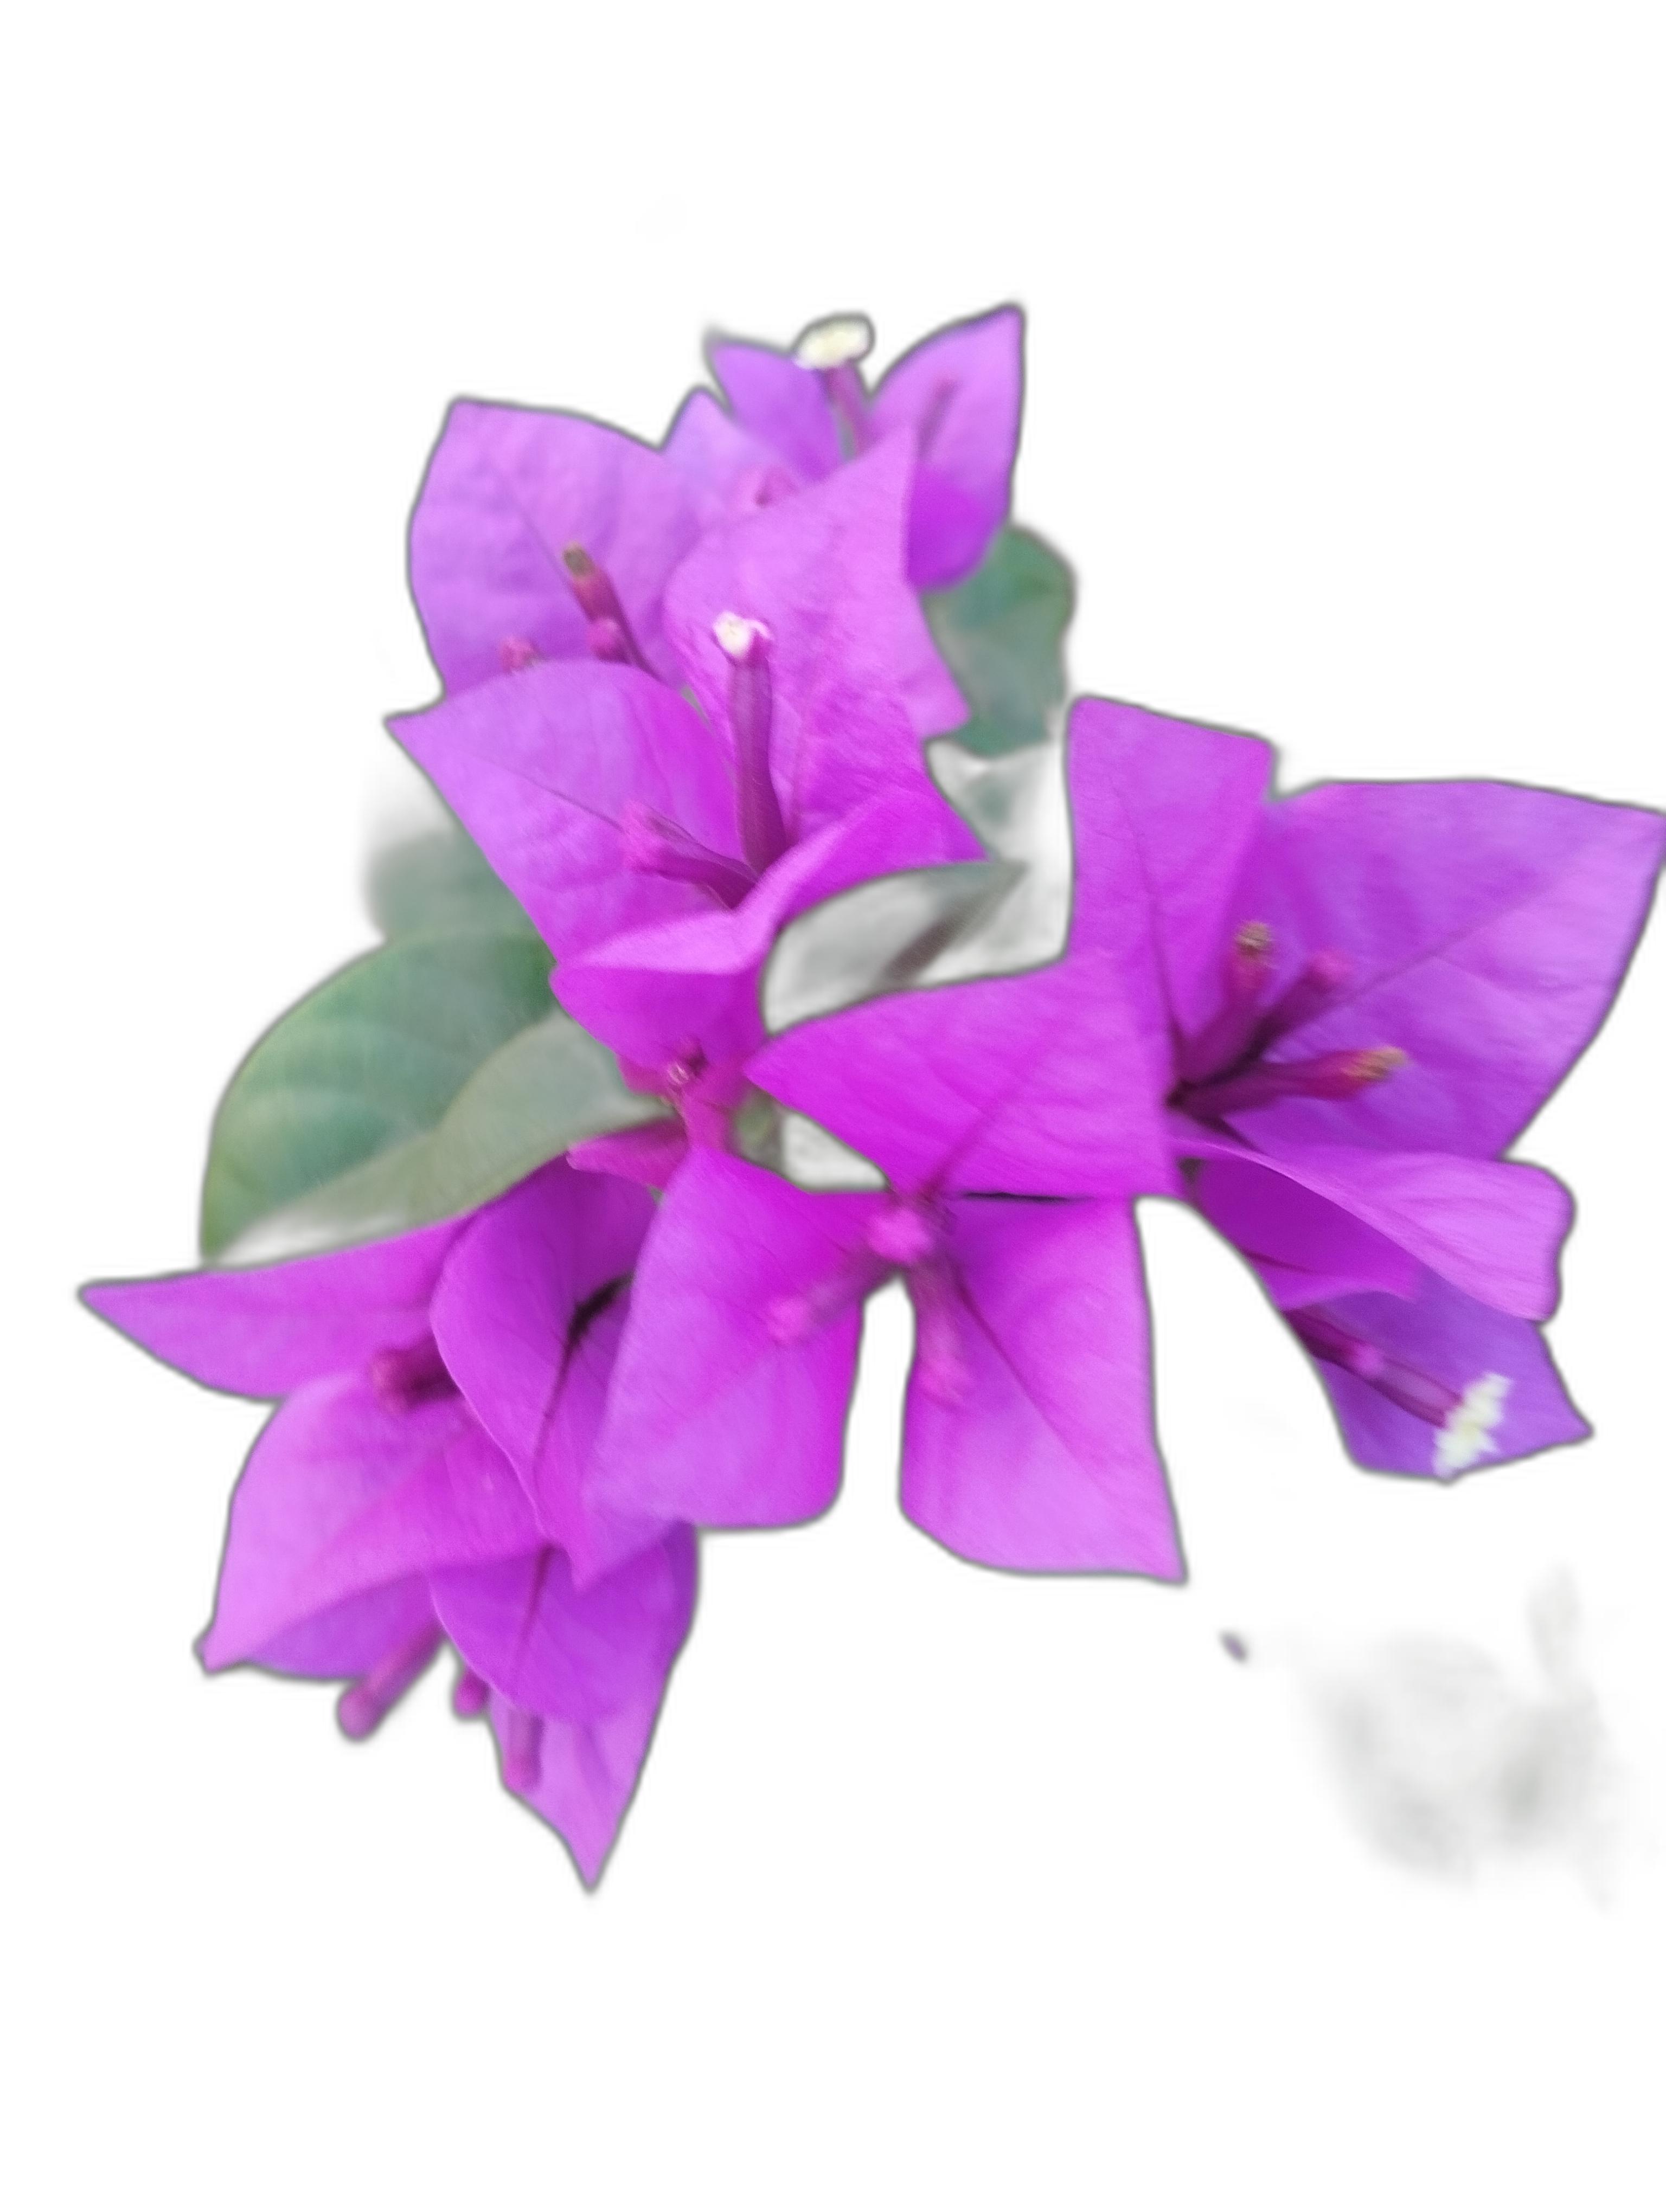
Label: Bougainvillea